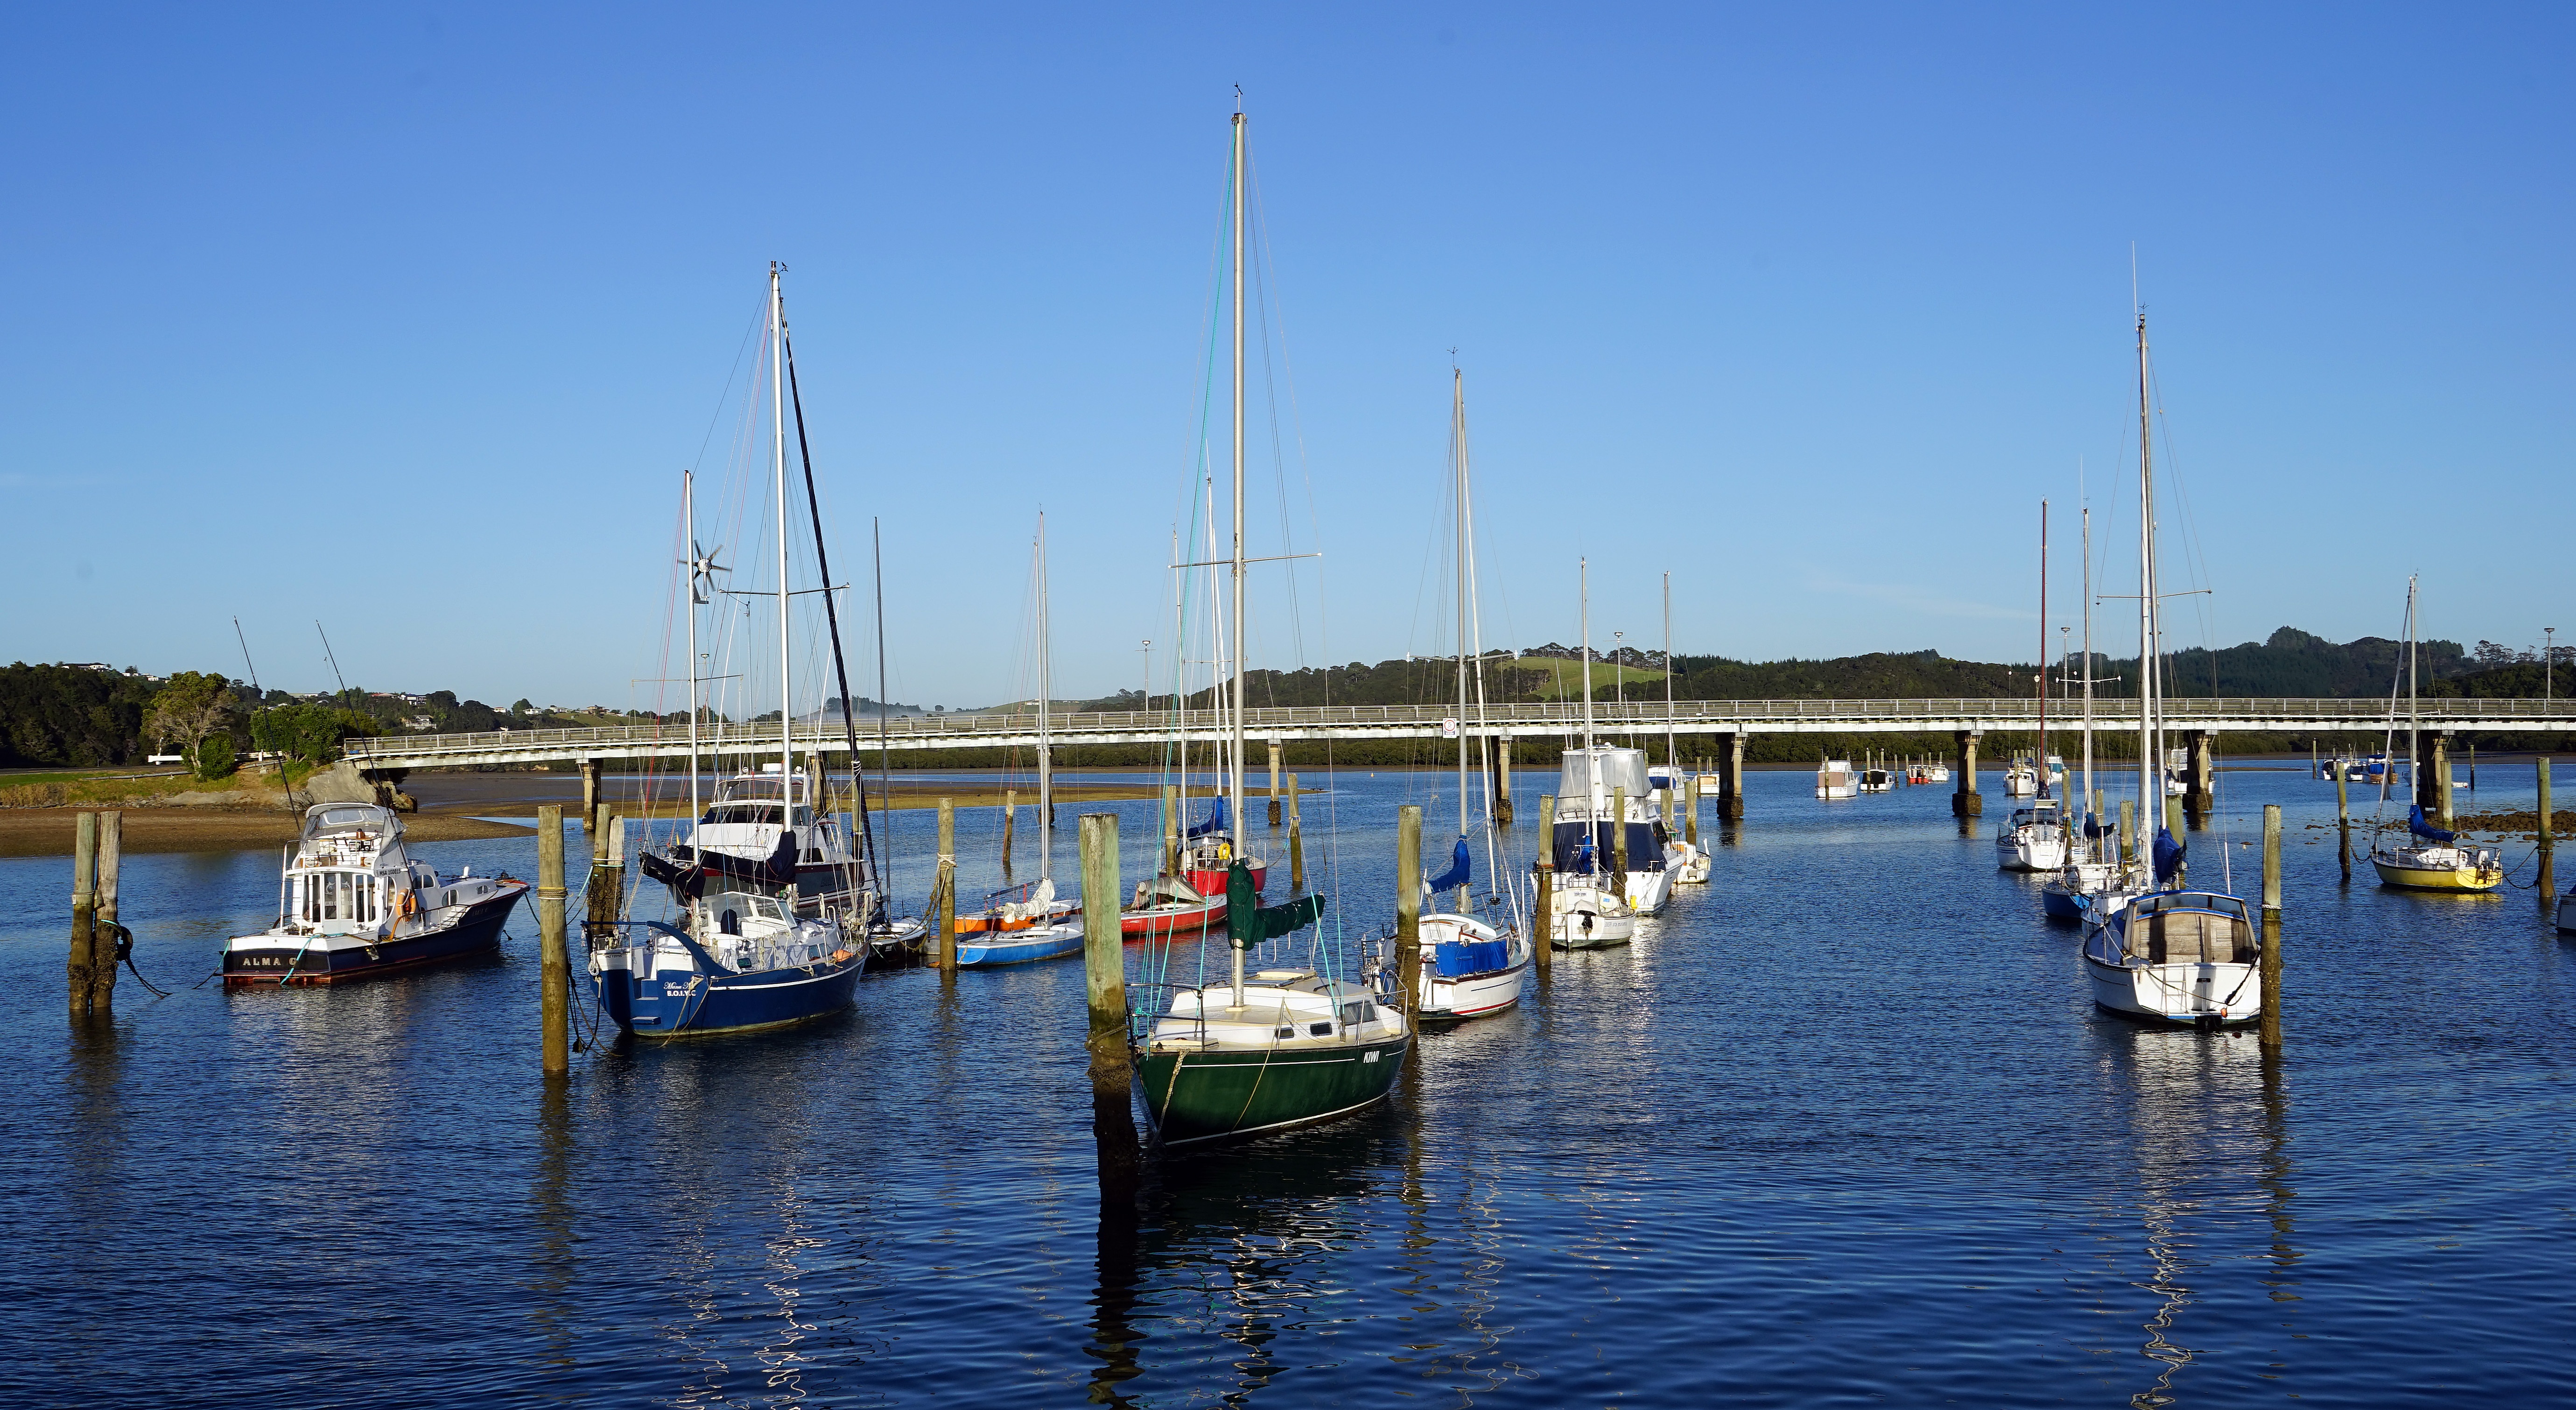
sea, dock, boat, vehicle, mast, sailing, yacht, bay, harbor, marina, port, sailboat, boating, sail, new zealand, maritime, watercraft, sailing ship, sailing boats, north island